Tenbury Railway

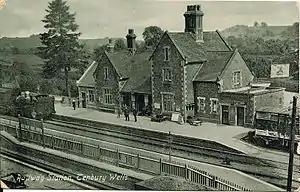
Tenbury Wells railway station

The line did not take long to construct, and Colonel Yolland of the Board of Trade inspected the line on 27 July 1861 with a view to authorising passenger traffic. He approved the opening, but required a full double junction to be provided at Woofferton: only the southbound line was connected; and the signals there were inadequate.